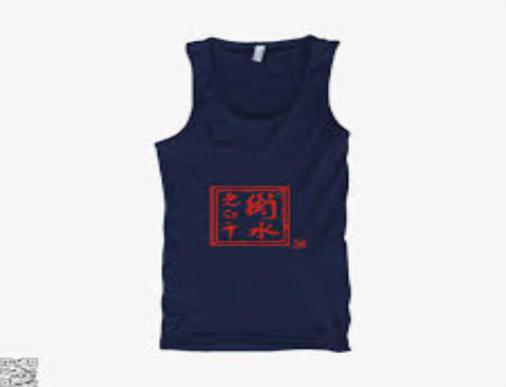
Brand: hengshui laobaigan
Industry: Food